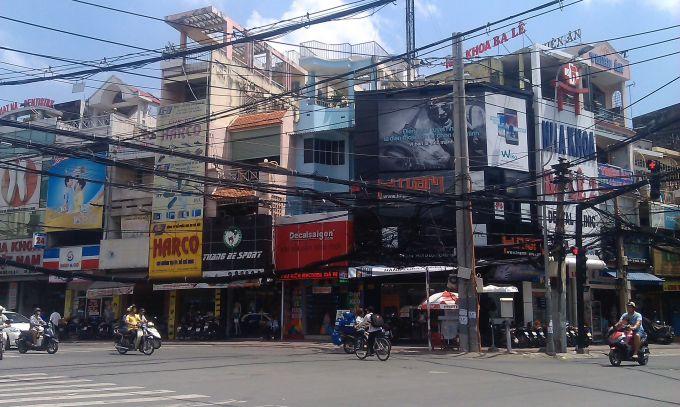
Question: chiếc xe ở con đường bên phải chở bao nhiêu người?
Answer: chiếc xe chở hai người